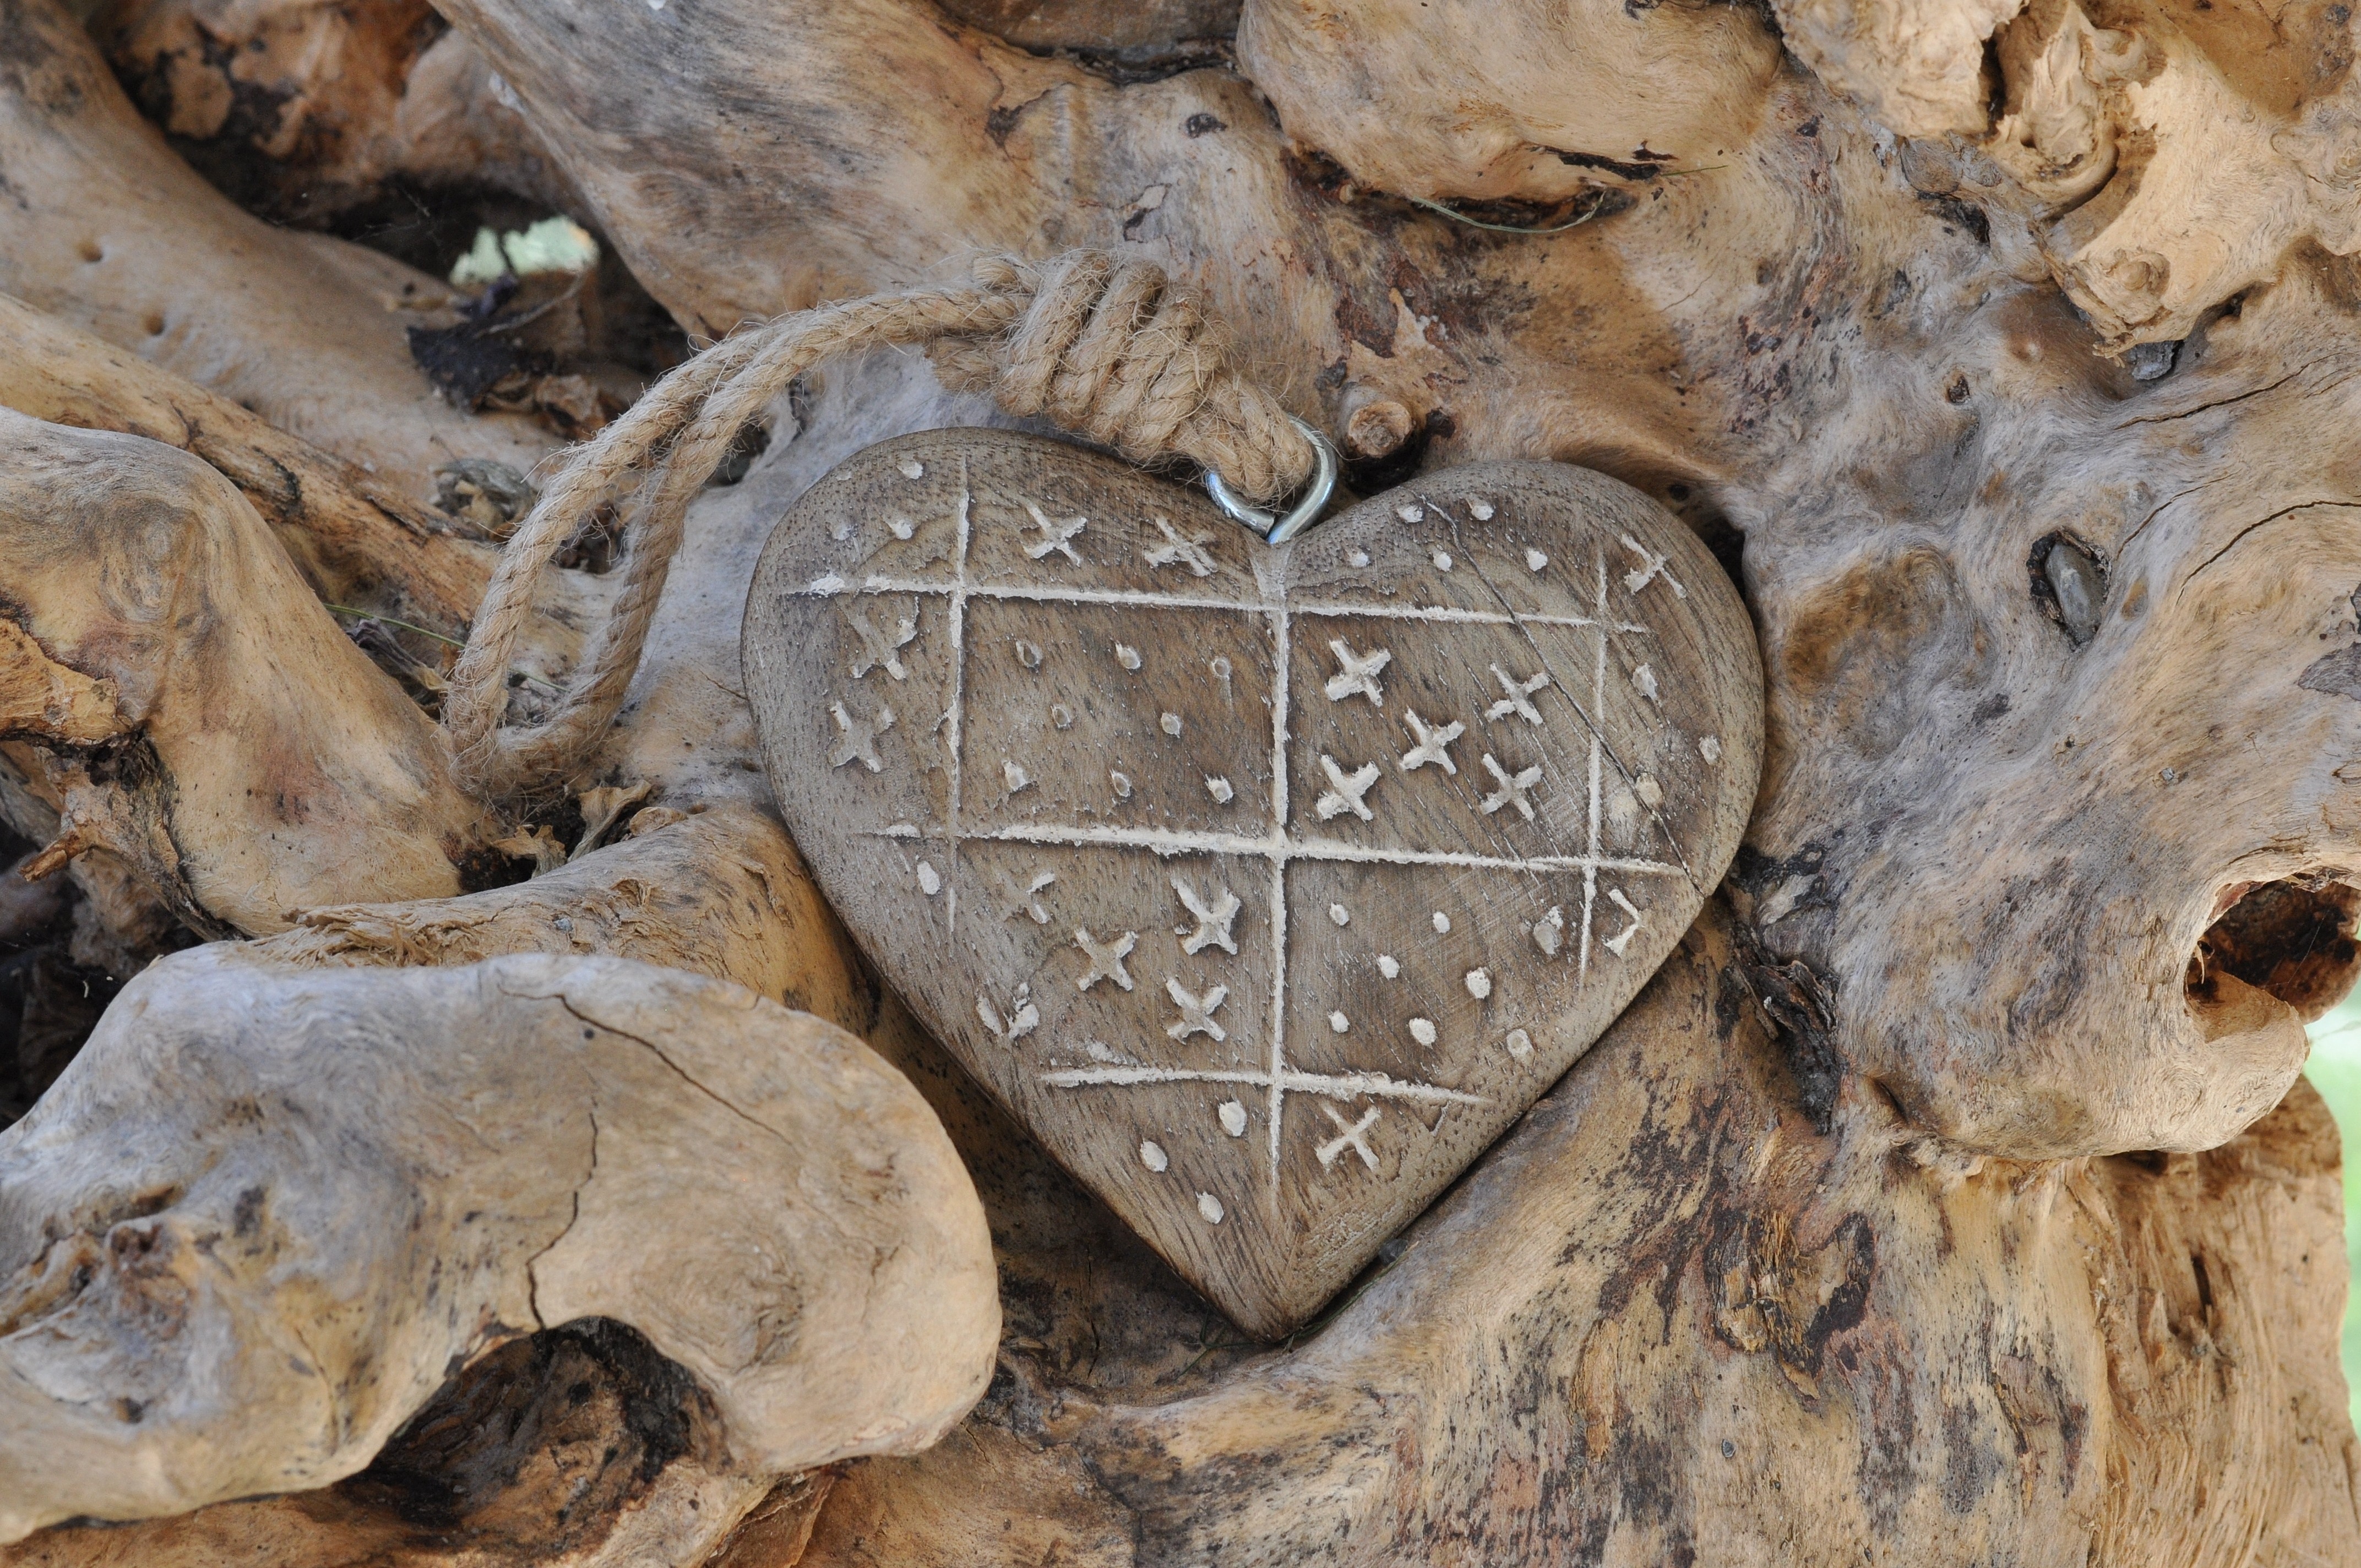
tree, nature, rock, wood, trunk, formation, heart, cave, root, sculpture, geology, carving, ancient history